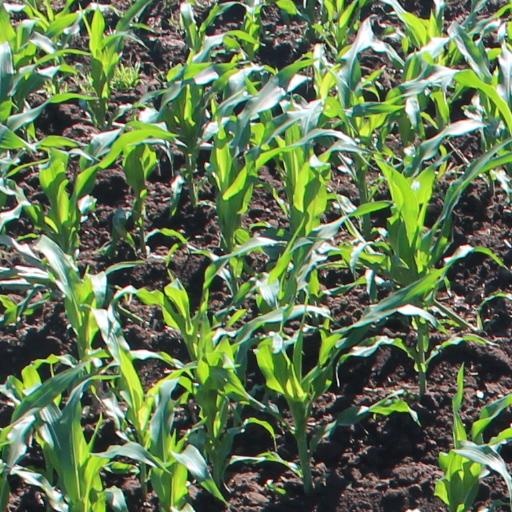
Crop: maize; corn